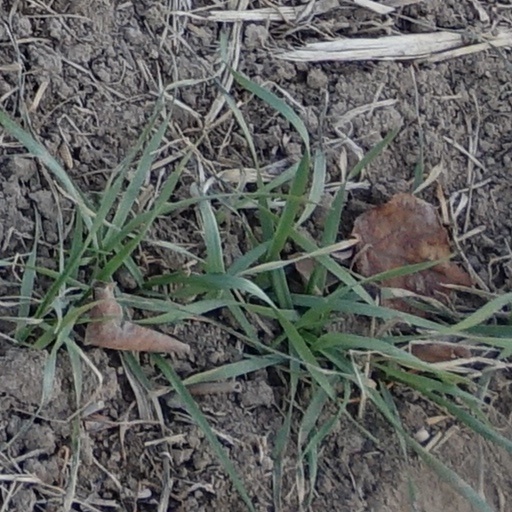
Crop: wheat